Evo 2004

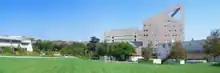
Evo 2004 was held at Cal Poly Pomona.

The sixth Evolution Championship Series was held at the California State Polytechnic University, Pomona, Southern California on July 29 to August 1. Evo 2004 featured approximately 700 participants from over 30 nations, each competing in one or more of the nine tournaments held at the event. In order to create an easier situation for staff and increase the average play time of participants, the double-elimination-style tournaments of previous Evo events was replaced with a round-robin/double-elimination pool system. In the old system, some players would find themselves being eliminated from a tournament after losing two games, but because of the newly implemented system each participant would face off against at least nine other players during the preliminary pool.